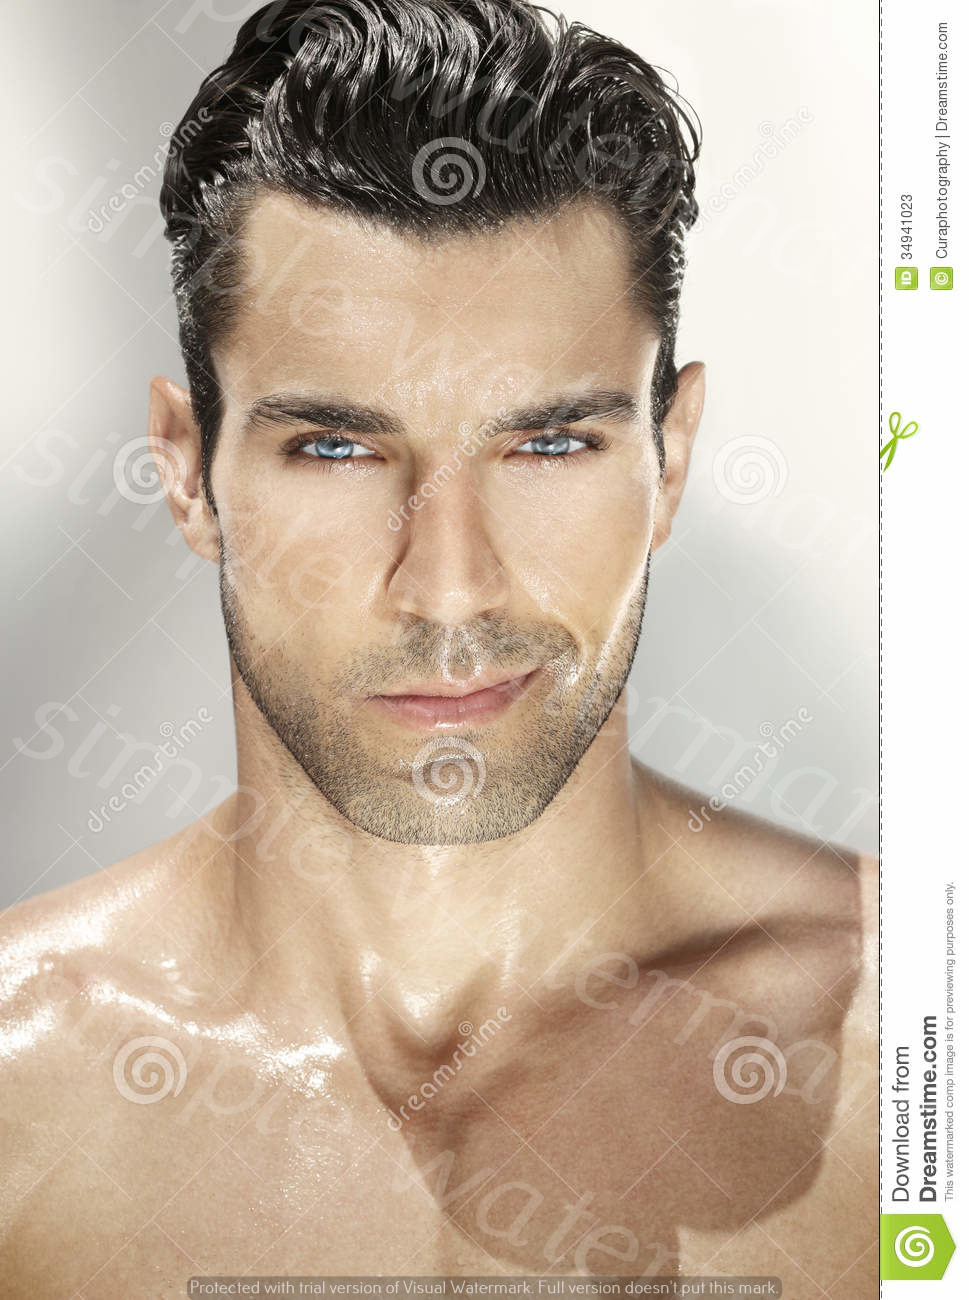
Label: Watermark